Villaz-St-Pierre railway station

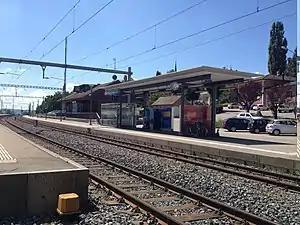
The station in 2013

Villaz-St-Pierre railway station is a railway station in the municipality of Villaz, in the Swiss canton of Fribourg. It is an intermediate stop on the standard gauge Lausanne–Bern line of Swiss Federal Railways.